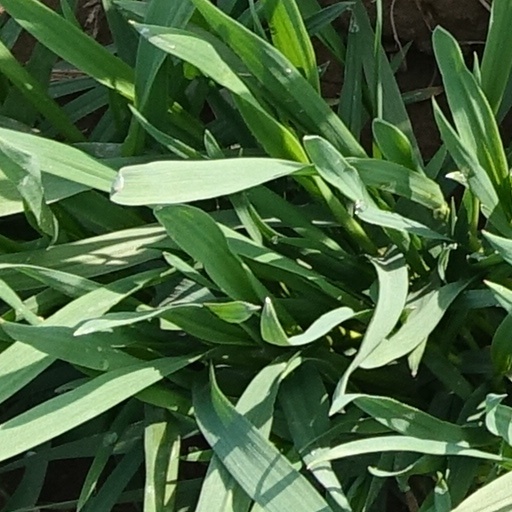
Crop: wheat